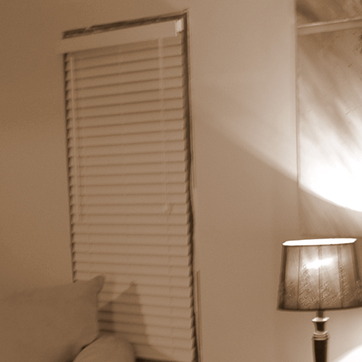
Material: plastic